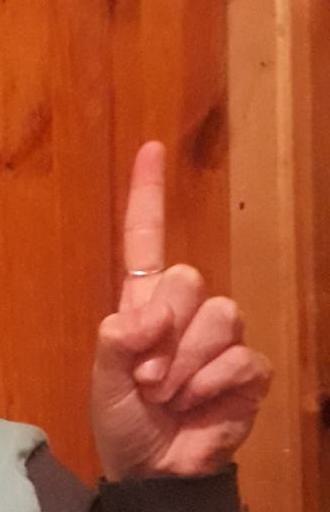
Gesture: one